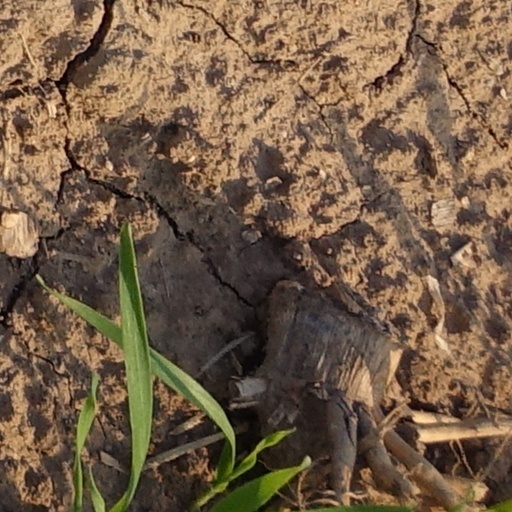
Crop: wheat